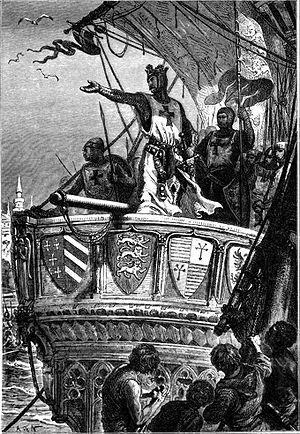
La troisième croisade, qui débuta en 1189 et s'acheva en 1192, est une série d’expéditions menées par Frédéric Barberousse, empereur germanique, Philippe Auguste, roi de France, et Richard Cœur de Lion, roi d'Angleterre, dans le but de reprendre Jérusalem et la Terre sainte à Saladin.